Zhongnanhai

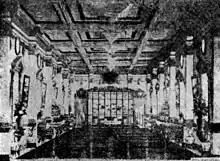
The reception area inside Jurentang

The former "Benevolence Hall" was a two-story western-style palace originally known as the Hall of the Calm Sea ("Haiyantang") during the Qing dynasty. Dowager Empress Cixi had the building constructed to entertain her female guests, and also to receive foreign diplomats. After the suppression of the Boxer Rebellion, Eight Nation Alliance commander Alfred von Waldersee moved here after Yi Luang Temple was destroyed in a fire. After the founding of the Republic of China, the building was renamed the "Hall of Benevolence" ("Jurentang" or "Jerenteng"), by Yuan Shikai, who continued to use it to host visitors. Benevolence Hall became the headquarters of KMT commander Li Zongren after the defeat and withdrawal of the Japanese Army and later the command of post of General Fu Zuoyi before his surrender to the CCP.